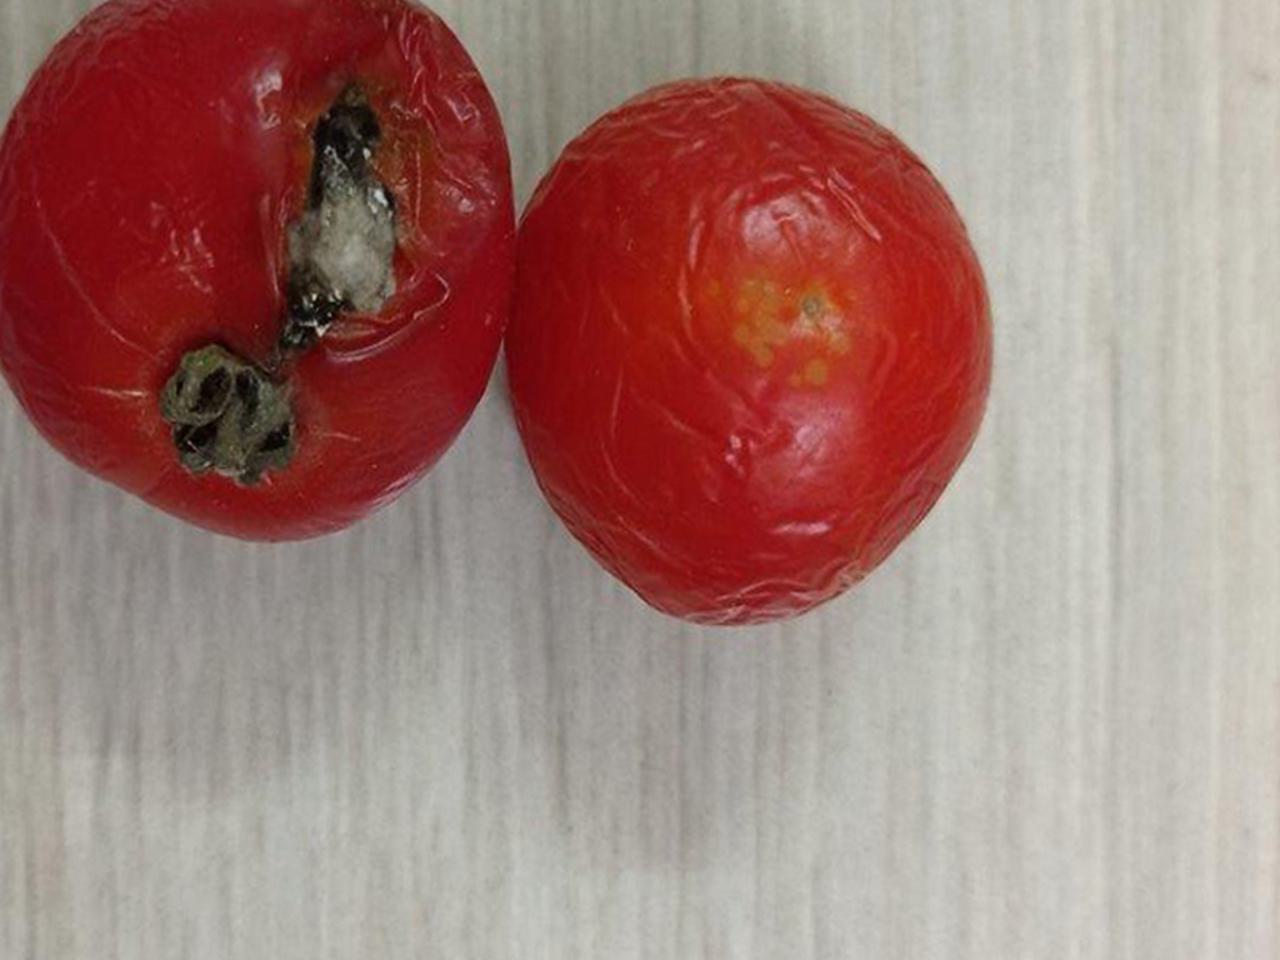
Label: Rotten